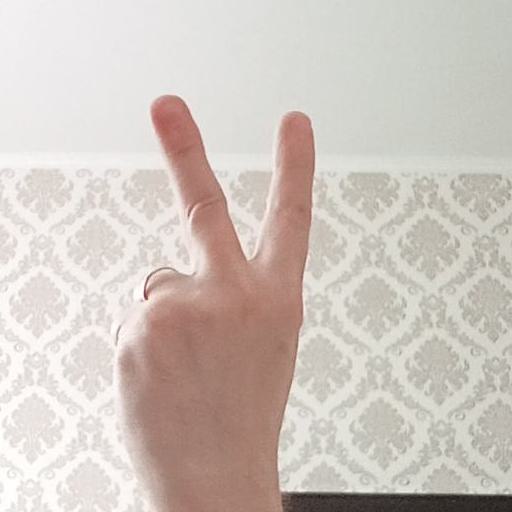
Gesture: peace_inverted